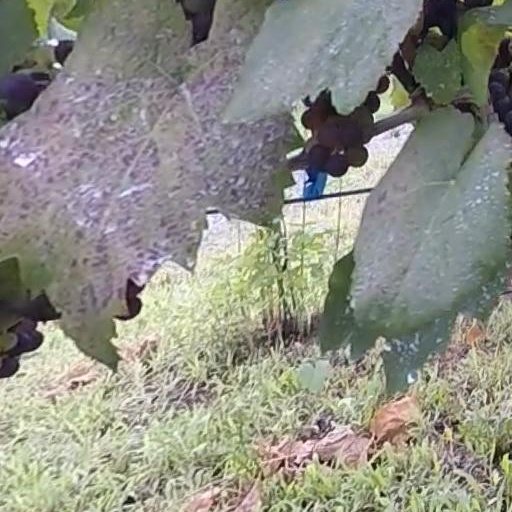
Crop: grape